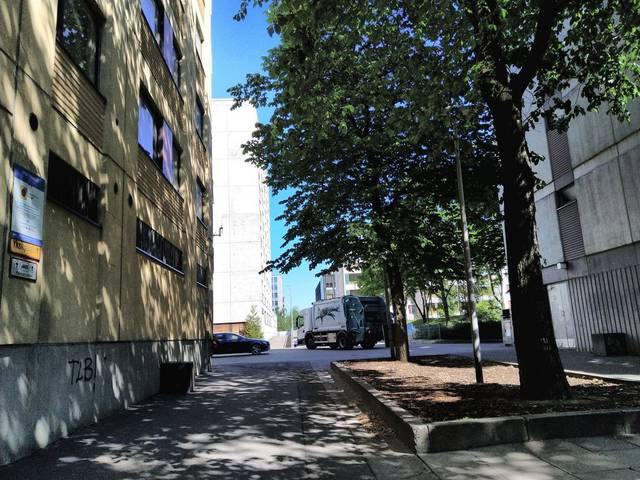
Region: Finland
Coordinates: 60.198, 24.939